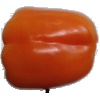
Label: orange_pepper